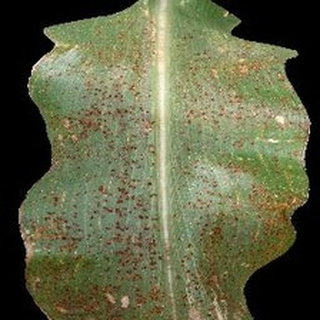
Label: corn_common_rust